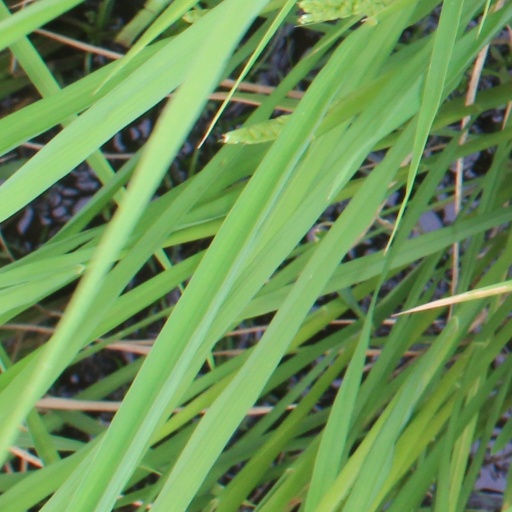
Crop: rice